Pre-Nuragic Sardinia

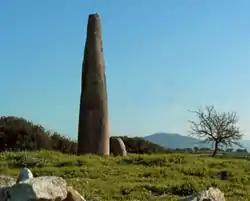
Menhir of "monte Corru Tundu", Villa Sant'Antonio

The Pre-Nuragic period refers to the prehistory of Sardinia from the Paleolithic until the middle Bronze Age, when the Nuragic civilization flourished on the island.